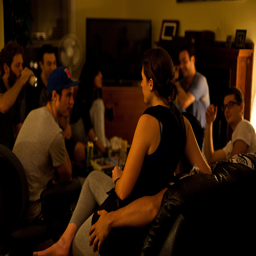
A group of people are around a coffee table.
A woman sitting on a mans lap among a group of people.
A group of people sitting in a room.
A group of people who are sitting and talking with each other.
A woman sitting in a room with others as they drink and talk.